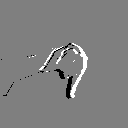
ASL letter: j